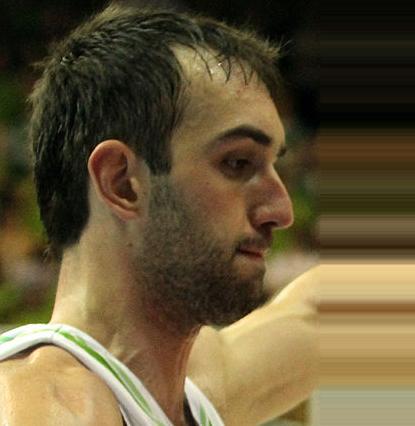
Age: 27